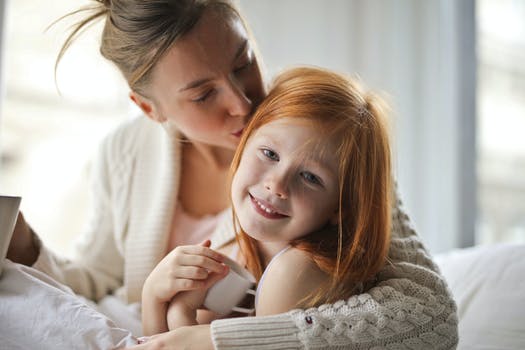
Label: No Watermark